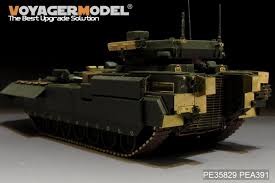
Label: BMP-T15